Illegals Program

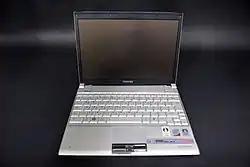
Anna Chapman's laptop seized by the FBI

The Russian agents used private Wi-Fi networks, flash memory sticks and text messages concealed in graphical images to exchange information. Custom steganographic software developed in Moscow was used where concealed messages were inserted into otherwise innocuous files. This program was initiated by using the Control-Alt-E keys and entering a 27-character password, which the FBI found written down. Coded bursts of data sent by a short wave radio transmitter were also used. Other methods included employing invisible ink and exchanging identical bags in public places.